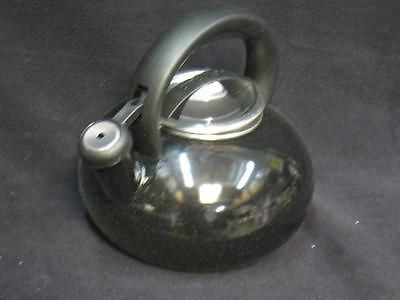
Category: kettle